Keith Miller

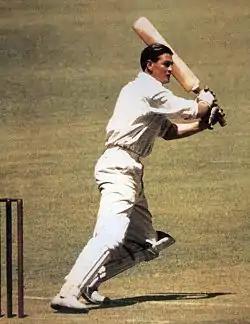
Miller playing a cut shot

Miller was selected for the 1956 Ashes tour, but could not bowl for a month because of a back injury from the first match. Miller captained the Australians against Leicester. Coming in at 3/175, Miller made his highest first-class score of 281 not out, striking 35 fours in six and a half hours. A tougher fight awaited against Surrey at The Oval, who had England's Test spin combination of Laker and Tony Lock. Miller came in at 3/124 and struggled, scoring 18 runs in his first 120 minutes, his slowest two hours of scoring in his career. As his partners continued to fall Miller ended unbeaten on 57 as Australia were bowled out for 259; Laker taking all ten wickets. Australia lost by ten wickets, its first loss to a county since 1912. As a result, sections of the Australian media began campaigning for Miller to replace Johnson as captain.